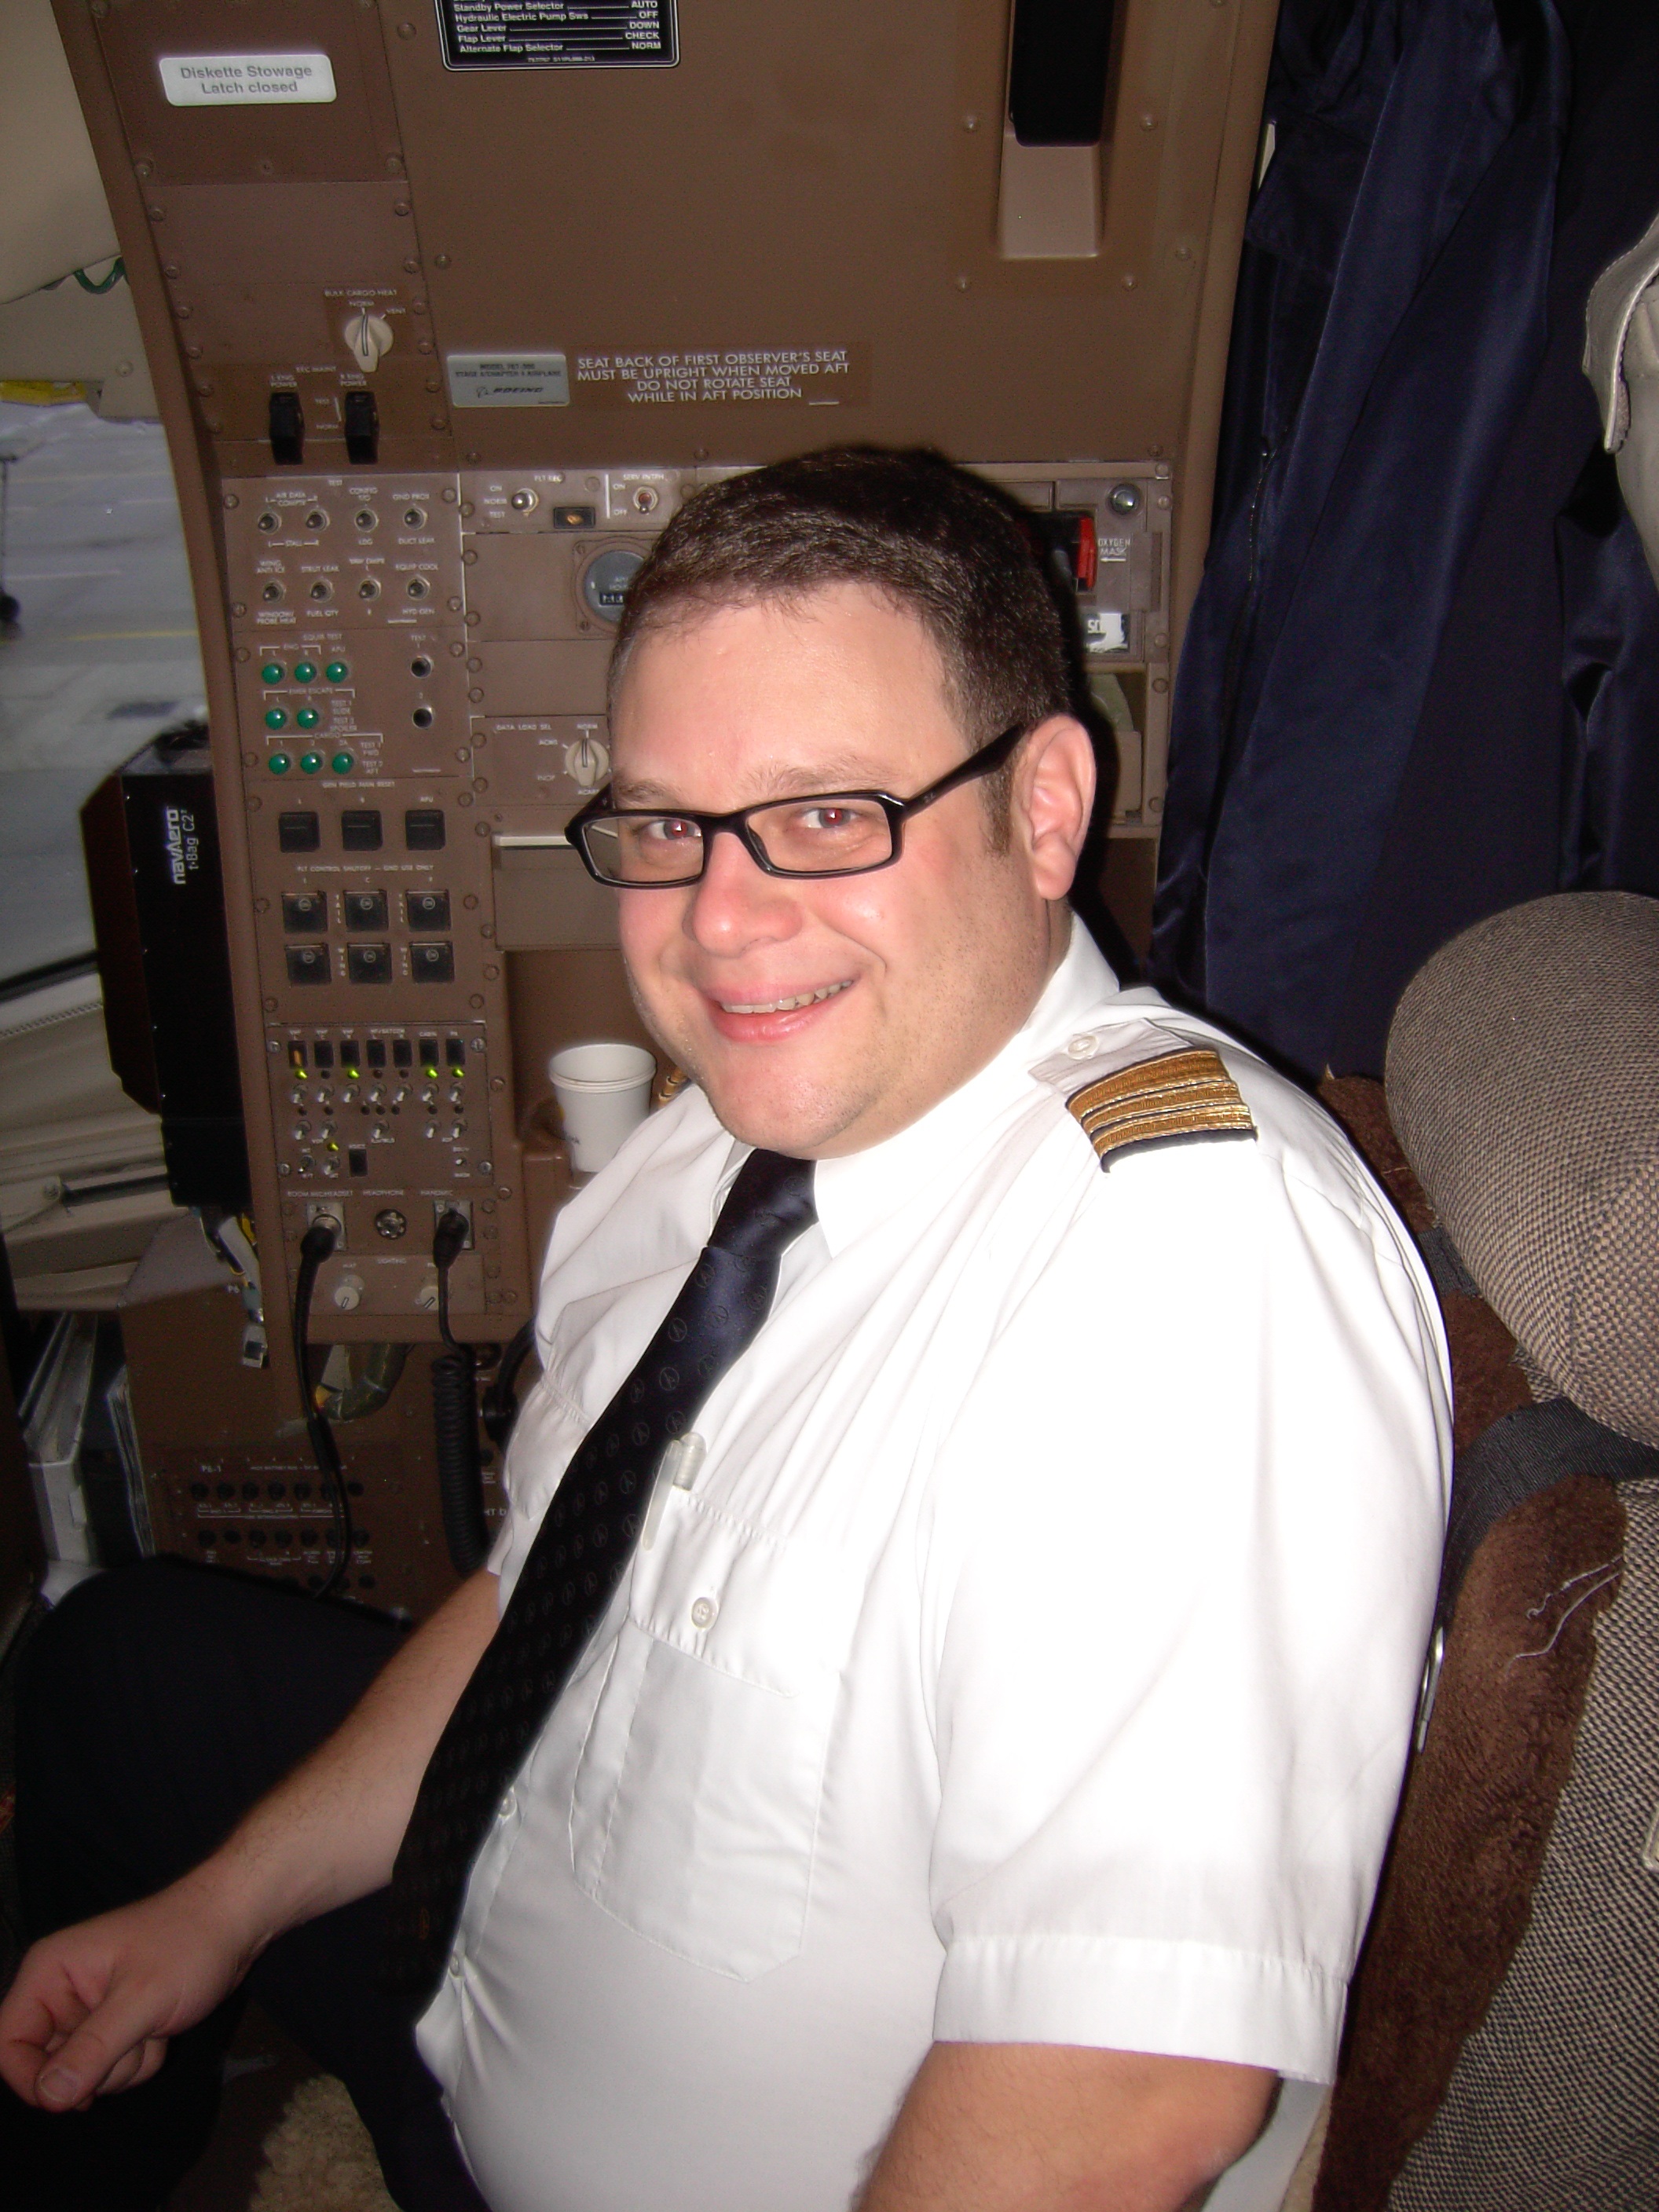
person, fly, travel, aircraft, aviation, machine, professional, tourism, cockpit, pilot, airliner, glasses, passenger aircraft